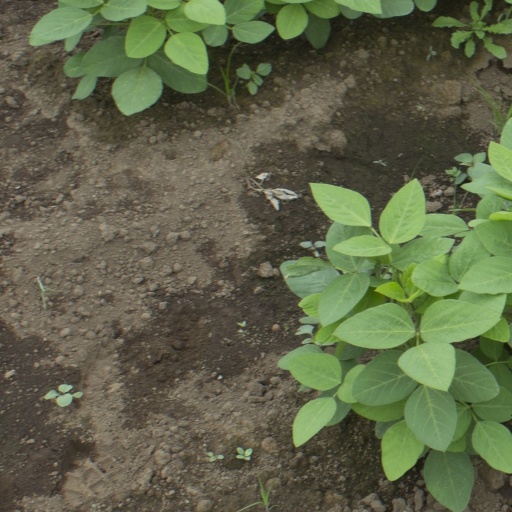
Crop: soybean